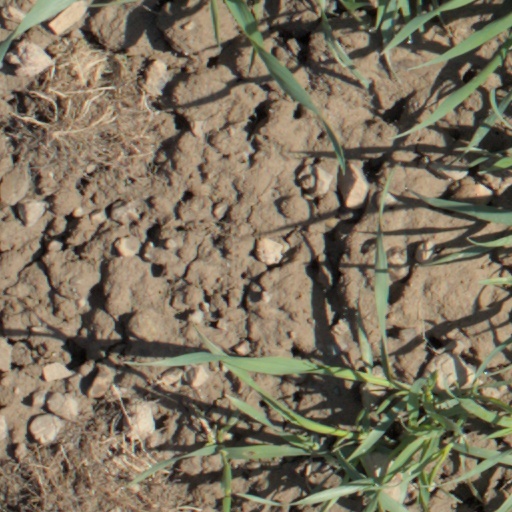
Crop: wheat